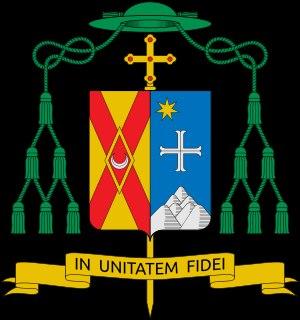
Salvatore Ronald Matano, né le 15 septembre 1946 à Providence, est un prélat américain, évêque de Rochester depuis 2013, après avoir été celui de Burlington.